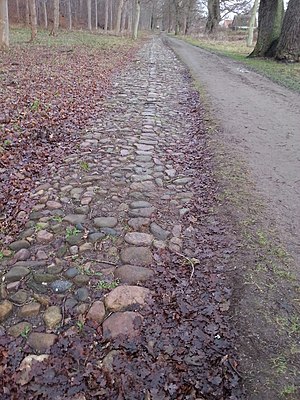
Strandvejen (Nordsjælland) / Vejens navn
Bevaret brolægning fra Strandvejen, da denne gik igennem Egebæksvang.
Parti af Strandvejen i Egebæksvang
Strandvejen er en 38 km lang vej, der begynder ved Svanemøllen Station på Ydre Østerbro i København i forlængelse af Østerbrogade og løber langs Sjællands østkyst til Helsingør.